ELF Cup

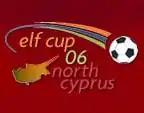
Official Logo

The ELF Cup ("Equality, Liberty, Fraternity") was an international football tournament organised by the Cyprus Turkish Football Federation (KTFF), a member of the NF-Board. It was played only once in 2006. Among the participants were NF-Board teams, and FIFA member teams from the Asian Football Confederation.